National Heritage Institute (Tunisia)

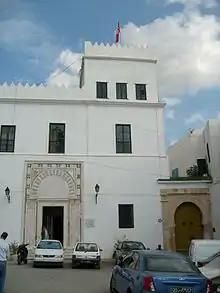
Facade of the institute

The National Heritage Institute (INP) is a Tunisian public administrative institution responsible for dealing with Tunisian heritage. It has its headquarters in the Medina of Tunis. It has its origins in 1885 which is when the Department of Antiquities and Arts decided to start conducting real scientific studies of archaeological sites. It became the Directorate of Antiquities, and was replaced by the National Institute of Archaeology and Art (INAA) in 1957. In 1993 it received its current name. Its Director of Research is Leïla Ladjimi Sebaï.